Mishpatim

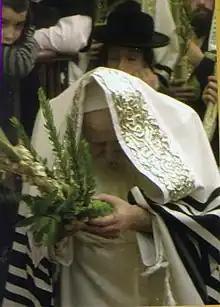
Celebrating Sukkot

Harold Fisch argued that the revelation and covenant at Mount Sinai memorialized in Exodus 24 is echoed in Prince Hamlet's meeting with his dead father's ghost in of William Shakespeare's play "Hamlet". Fisch noted that in both cases, a father appears to issue a command, only one is called to hear the command, others stay at a distance in terror, the commandment is recorded, and the parties enter into a covenant.